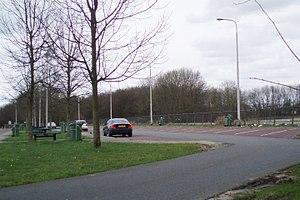
Une aire d'autoroute ou halte routière au Québec est une série d'infrastructures implantées en bordure d'autoroute semblables à de simples parkings concernant les aires de repos, généralement équipées de toilettes et de tables de pique-nique avec parfois un espace de jeux pour enfants. Il existe aussi des aires de repos ou de services sur routes à chaussées séparées présignalée par le panneau c65b. Lorsqu'il s'agit simplement d'un parking sans réel équipement on parle d'aire d'arrêt.